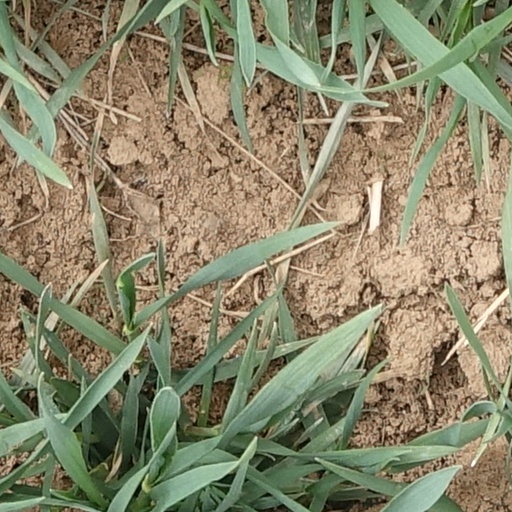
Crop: wheat